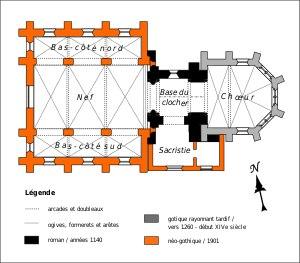
L'église Saint-Martin est une église catholique paroissiale située à Néry, en France. Elle se compose de trois parties distinctes. La nef et ses bas-côtés sont d'un discret style néo-gothique, et ont été inaugurés en 1901. Le clocher roman tardif des années 1140 se situe entre la nef et le chœur. Il se caractérise par son arc triomphal sculpté de bâtons brisés, sa voûte en berceau brisé, la sculpture soignée des chapiteaux tant à l'intérieur qu'autour des baies de l'étage de beffroi, et les colonnettes en délit qui cantonnent ces fenêtres. L'élégante flèche de pierre, qui cumule à 37 m de hauteur au-dessus du niveau du sol, a remplacé son prédécesseur roman au XVIᵉ siècle, comme l'indiquent les quatre clochetons flamboyants aux angles. Enfin, le chœur, composé d'une courte travée droite et d'une abside à cinq pans, date de la période comprise entre 1260 et le début XIVᵉ siècle, et les trois fenêtres du chevet présentent un remplage de style rayonnant tardif. Cependant, les voûtes et les vitraux ont été remplacés au XVIᵉ siècle. Réduits à l'état de fragments, ces vitraux sont toujours en place.